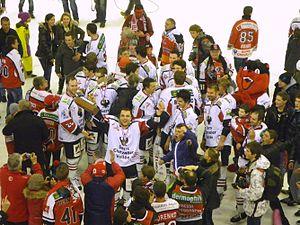
Maks Selan et les Diables Rouges de Briançon soulevant la coupe de la ligue de hockey sur glace 2012.
La Coupe de la Ligue de hockey sur glace 2011-2012 est la sixième édition de cette compétition française. Les Diables rouges de Briançon s'imposent en finale 4-1 face aux Pingouins de Morzine-Avoriaz. L'équipe des Hautes-Alpes inscrit pour la première fois son nom au palmarès de cette compétition.